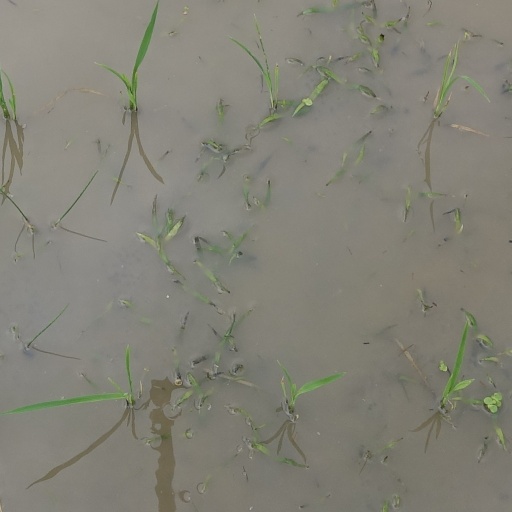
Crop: rice